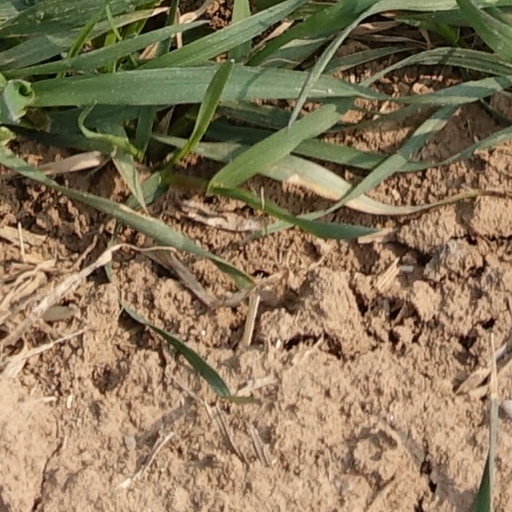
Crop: wheat